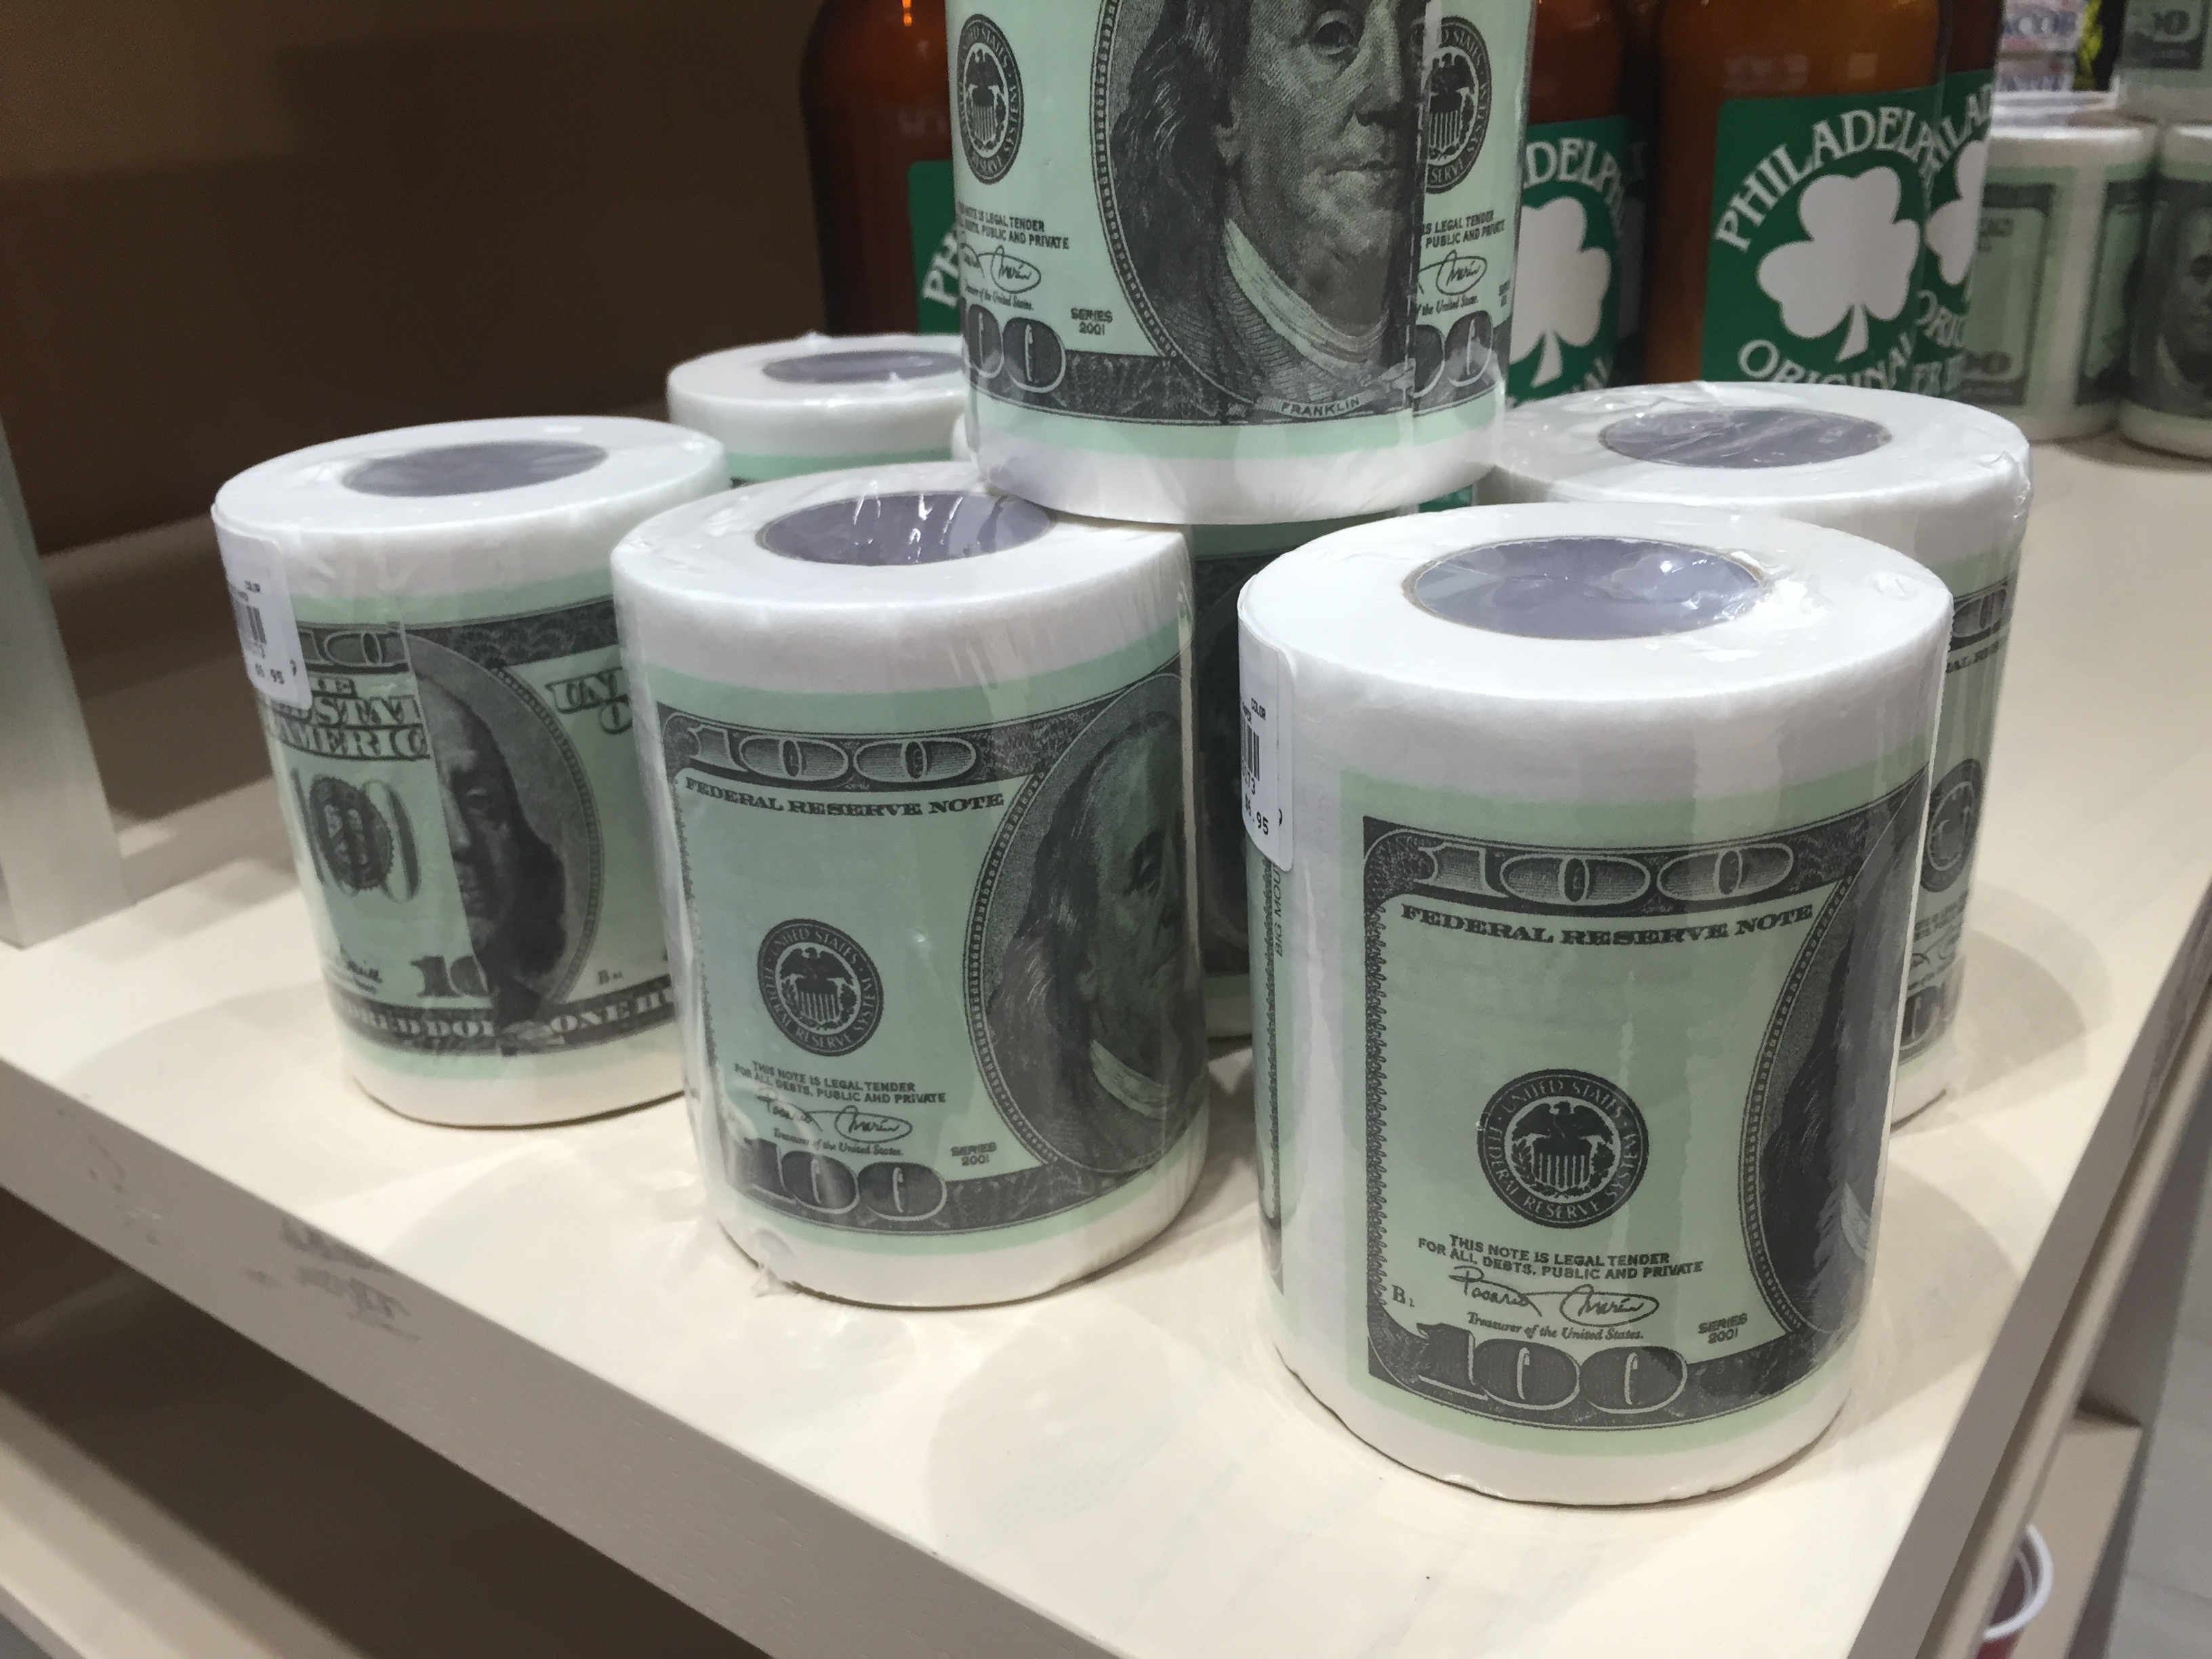
glass, ceramic, money, lighting, material, funny, toilet paper